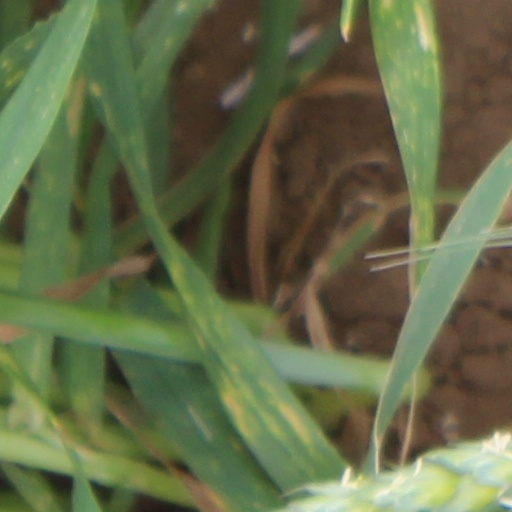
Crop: wheat